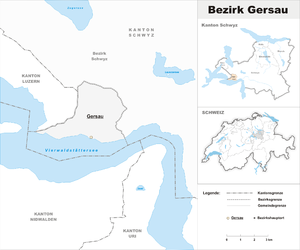
Le district de Gersau est un district suisse, situé dans le canton de Schwytz. Il ne compte, comme les districts de Küssnacht et d'Einsiedeln, qu'une seule commune.